Chen Long

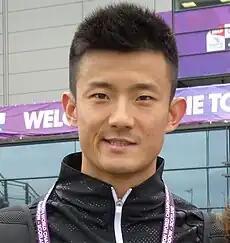
Chen at the 2017 World Championships

Chen Long (born 18 January 1989), is a Chinese former professional badminton player. He is the 2016 Olympic champion, two-time World champion, and an Asian champion.